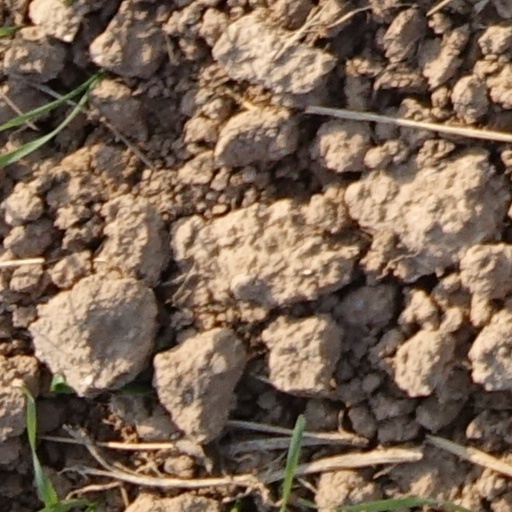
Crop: wheat